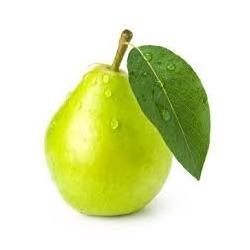
Label: Pear